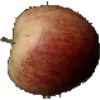
Label: red_apple